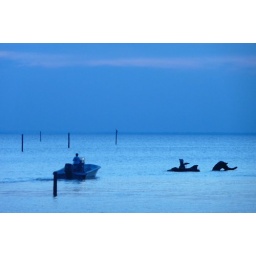
Those are stumps of an old tree in the water on the right side.